Animal welfare in Thailand

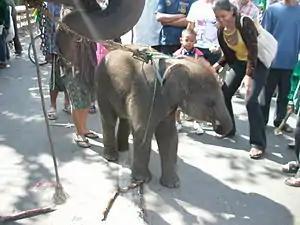
Elephants at the annual Surin Elephant Round-up.

Animal welfare in Thailand relates to the treatment of animals in fields such as agriculture, hunting, medical testing, tourism, and the domestic ownership of animals. It is distinct from animal conservation.